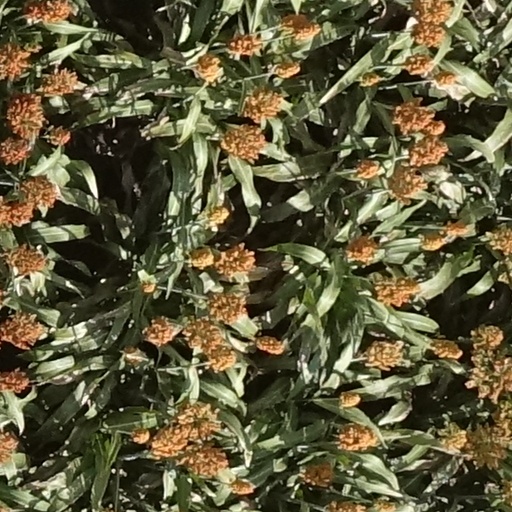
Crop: sorghum